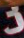
Number: 3